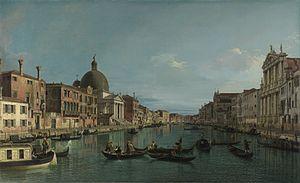
L'église San Simeon Piccolo ou Santi Simone e Giuda Apostoli est une église catholique de Venise, en Italie.
Cette page fournit une liste chronologique de tableaux du peintre vénitien Giovanni Antonio Canal, plus connu sous le nom de Canaletto.
Le Grand Canal est la principale artère maritime qui traverse Venise, en Italie.